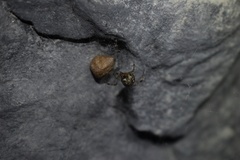
Species: Parasteatoda_tepidariorum